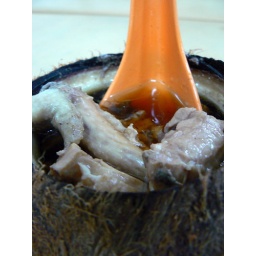
Herbs, black chicken served in a coconut.